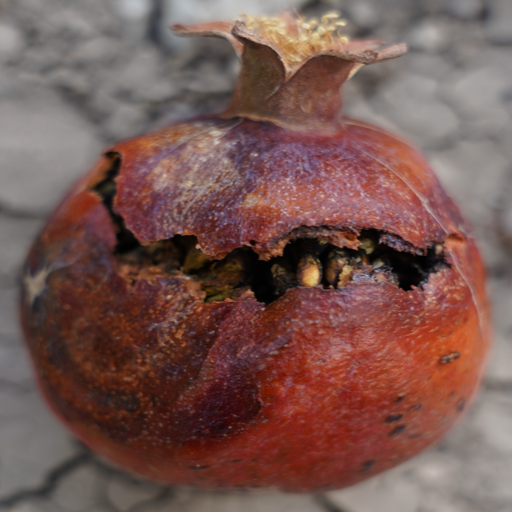
Label: Colletotrichum spp